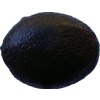
Label: black_avocado